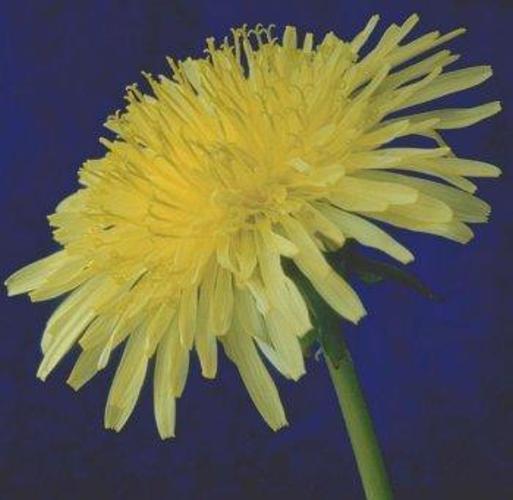
Flower: Dandelion